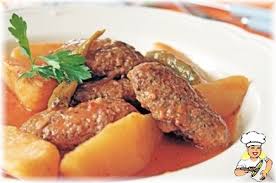
Yemek: izmir_kofte